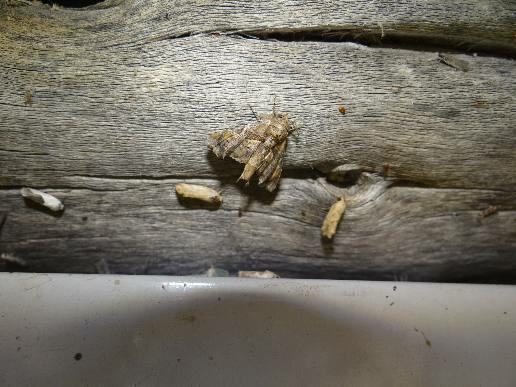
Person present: No